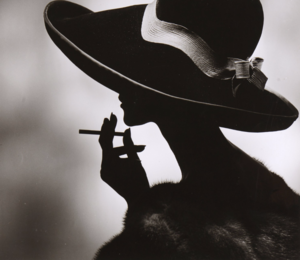
Séeberger frère, Chapeau Jean Barthet, 1964
Les frères Séeberger sont une lignée de cinq photographes français dont l'activité s'étend sur une grande partie du XXᵉ siècle.